Stadion Narodowy

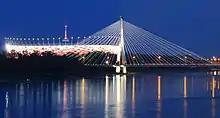
Night view of the National Stadium and the Świętokrzyski Bridge from the left bank of the Vistula

On 1 February 2008, the consortium of JSK Architects Ltd., GMP—von Gerkan, Marg und Partner Architekten and SBP—Schleich Bergermann und Partner presented a conceptual design (visualization and scale model) of a new stadium.